Fiddler's Ferry power station

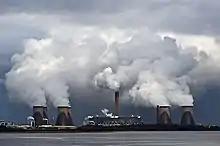
Fiddler's Ferry power station in operation

The station generated electricity using four 500 MW generating sets and consumed 195 million litres of water daily from the River Mersey. At full capacity, 16,000 tonnes of coal were burned each day. It also burned biofuels together with the coal. It used SOFA technology to control nitrogen oxide emissions and FGD to reduce the emission of sulphur.